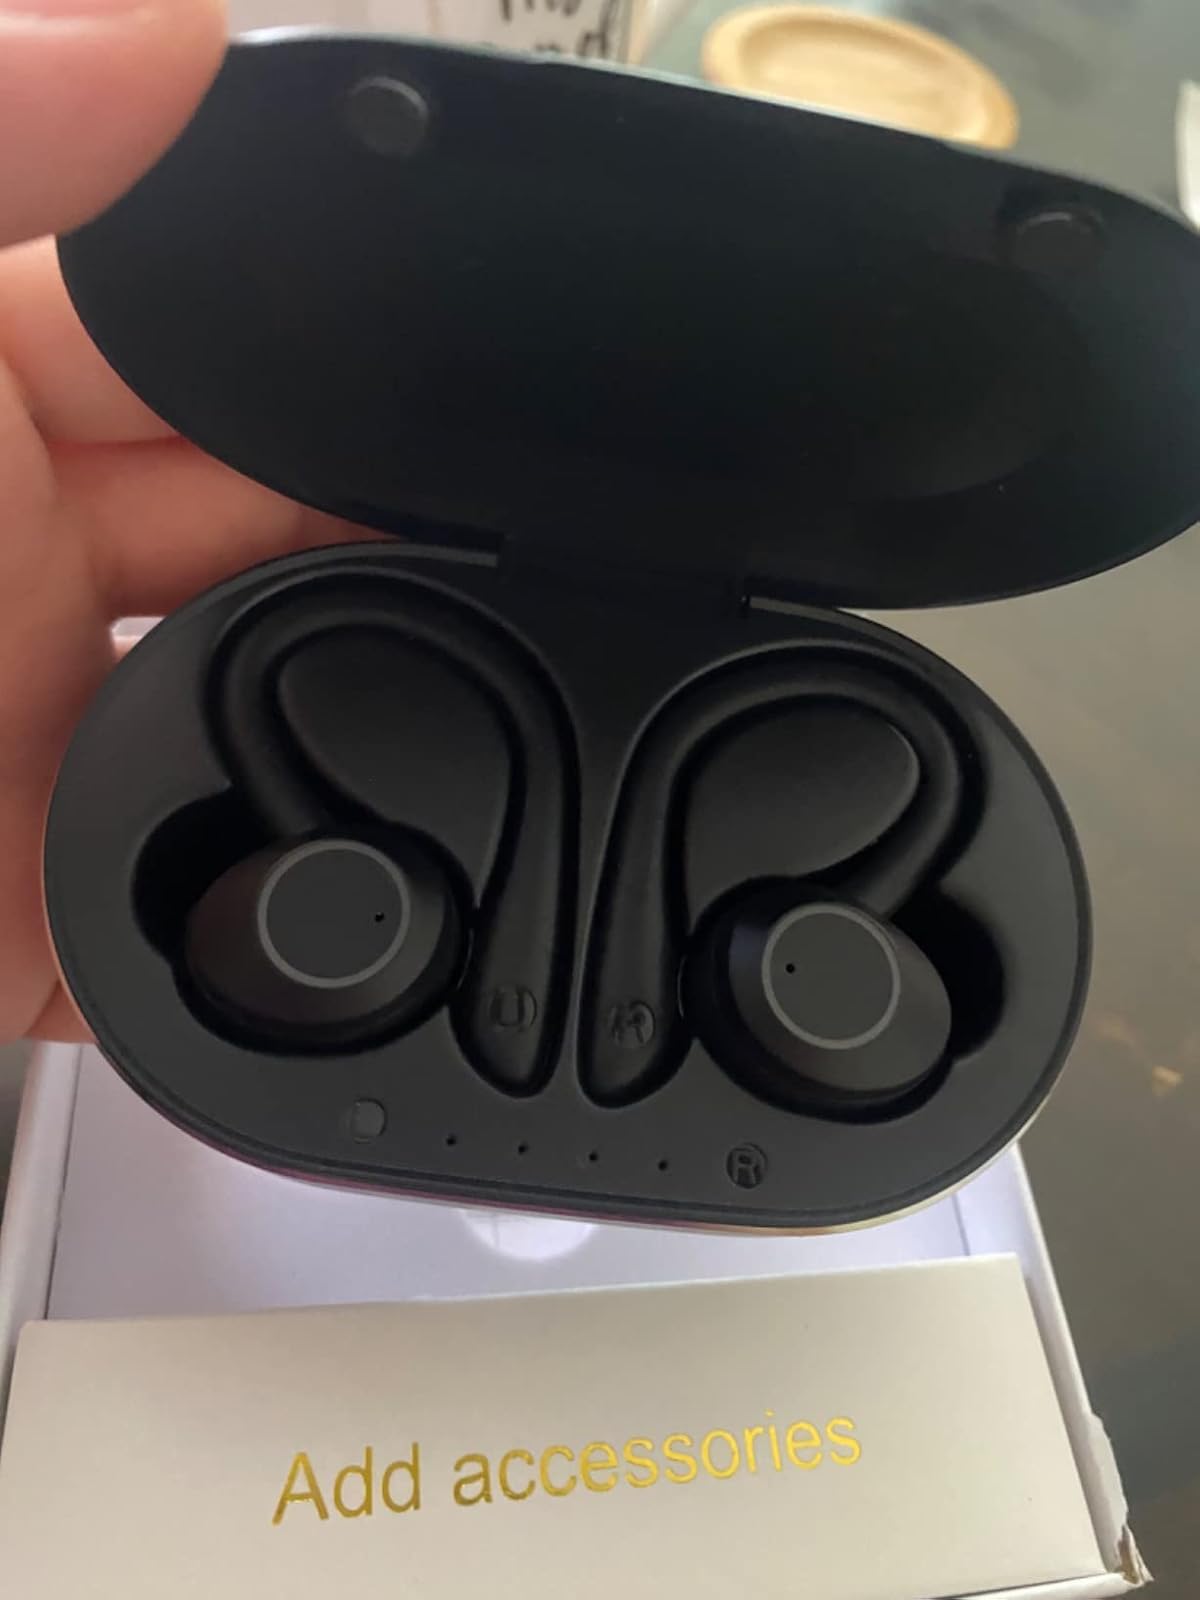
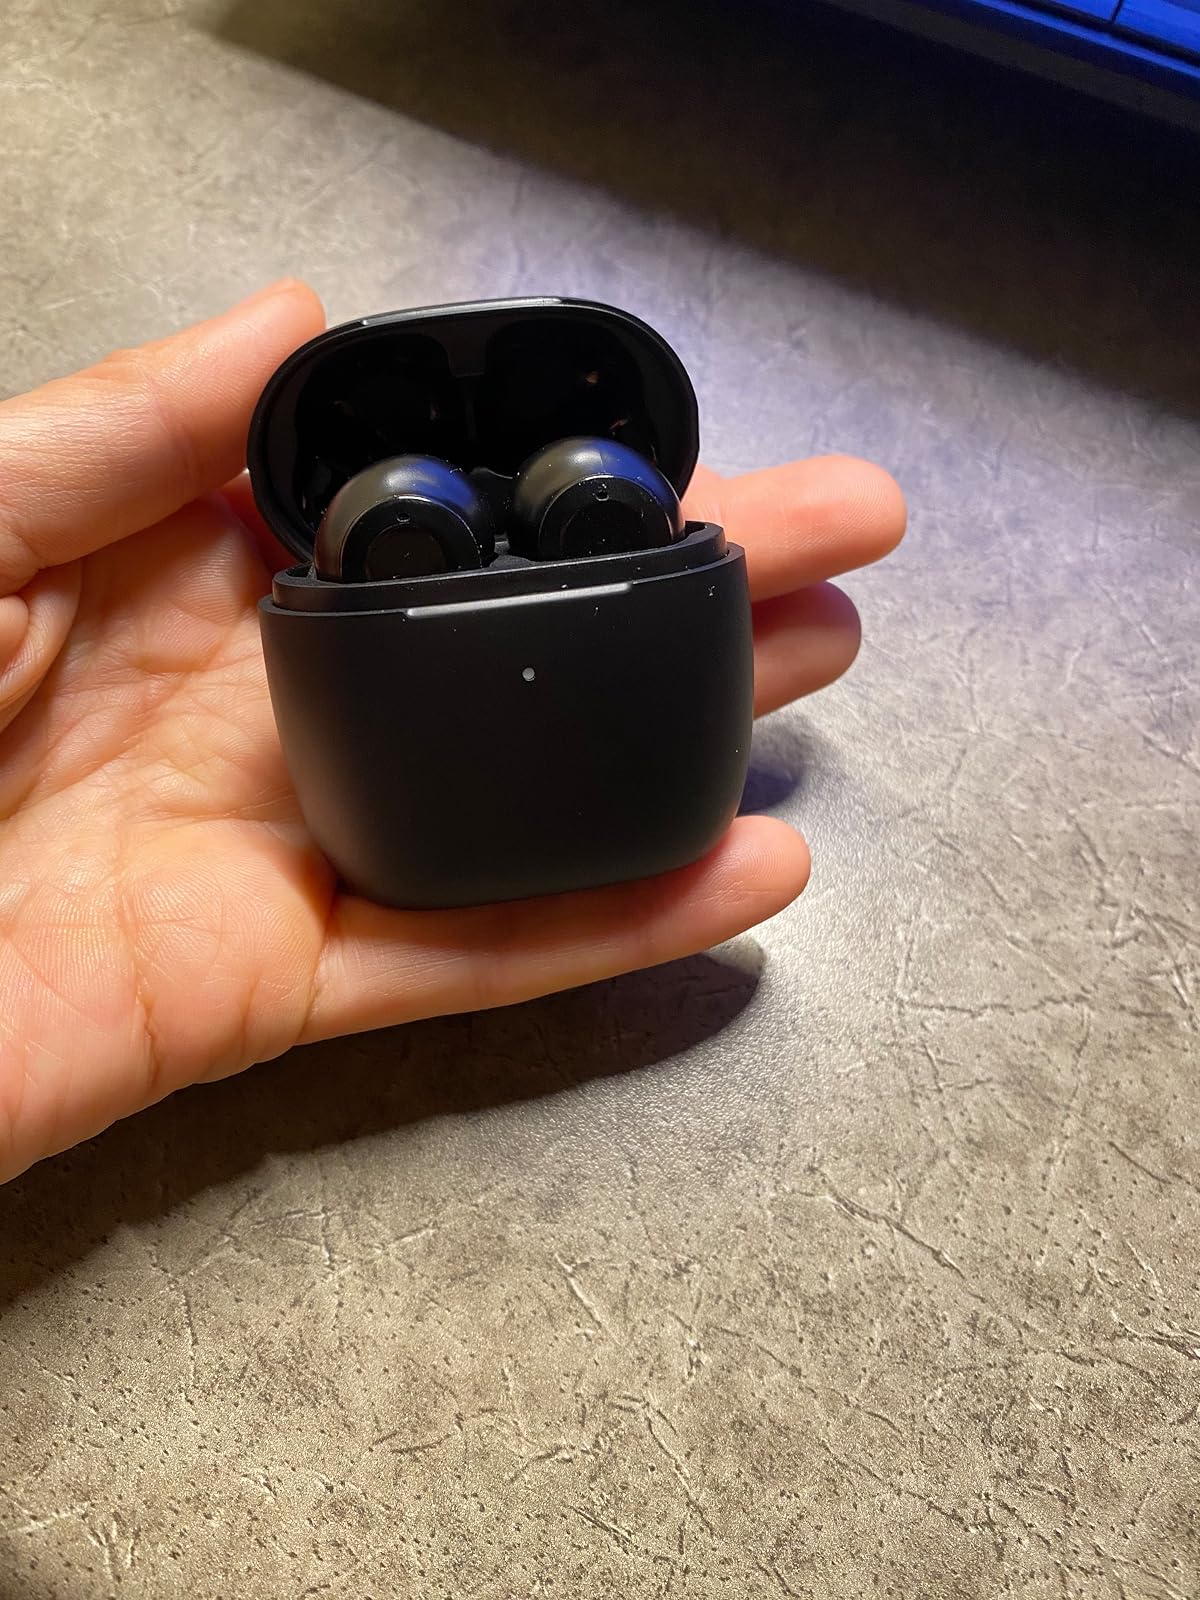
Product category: earbuds
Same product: no